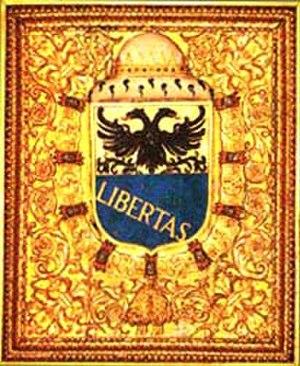
Vespasien Gonzague Colonna, né à Fondi le 6 décembre 1531, décédé à Sabbioneta le 26 février 1591 était un condottiere italien.